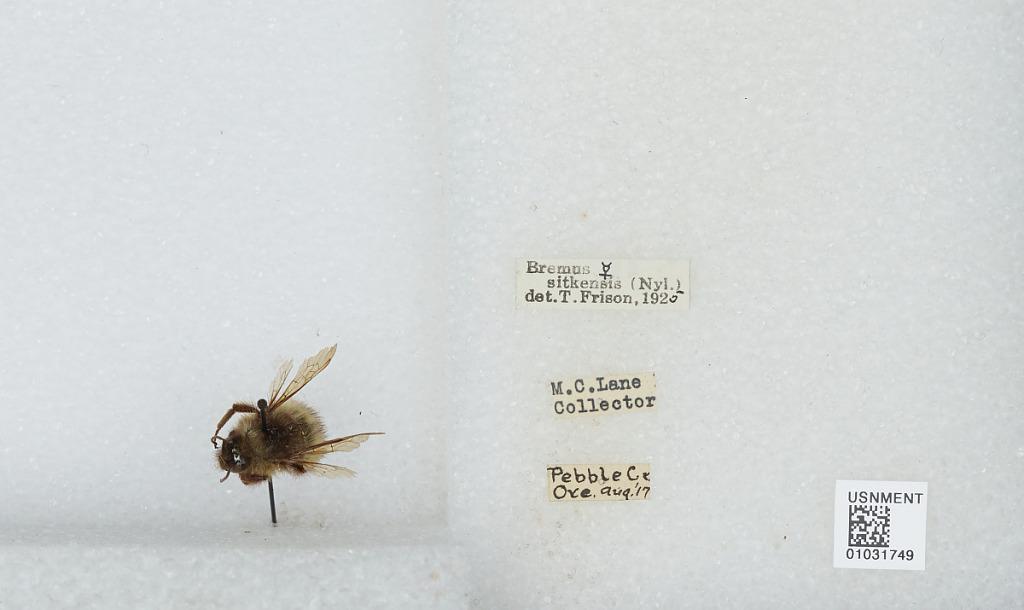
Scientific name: Bombus (Pyrobombus) sitkensis Nylander
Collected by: M. Lane
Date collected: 1917-8-
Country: United States
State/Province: Oregon
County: Columbia
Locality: Pebble Creek
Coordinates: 45.8267, -123.182
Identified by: Frison, T.